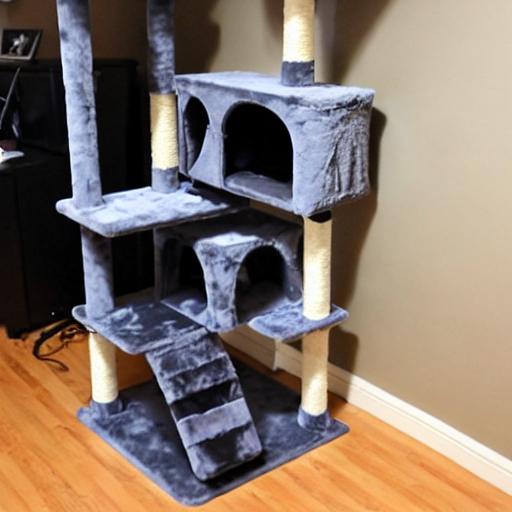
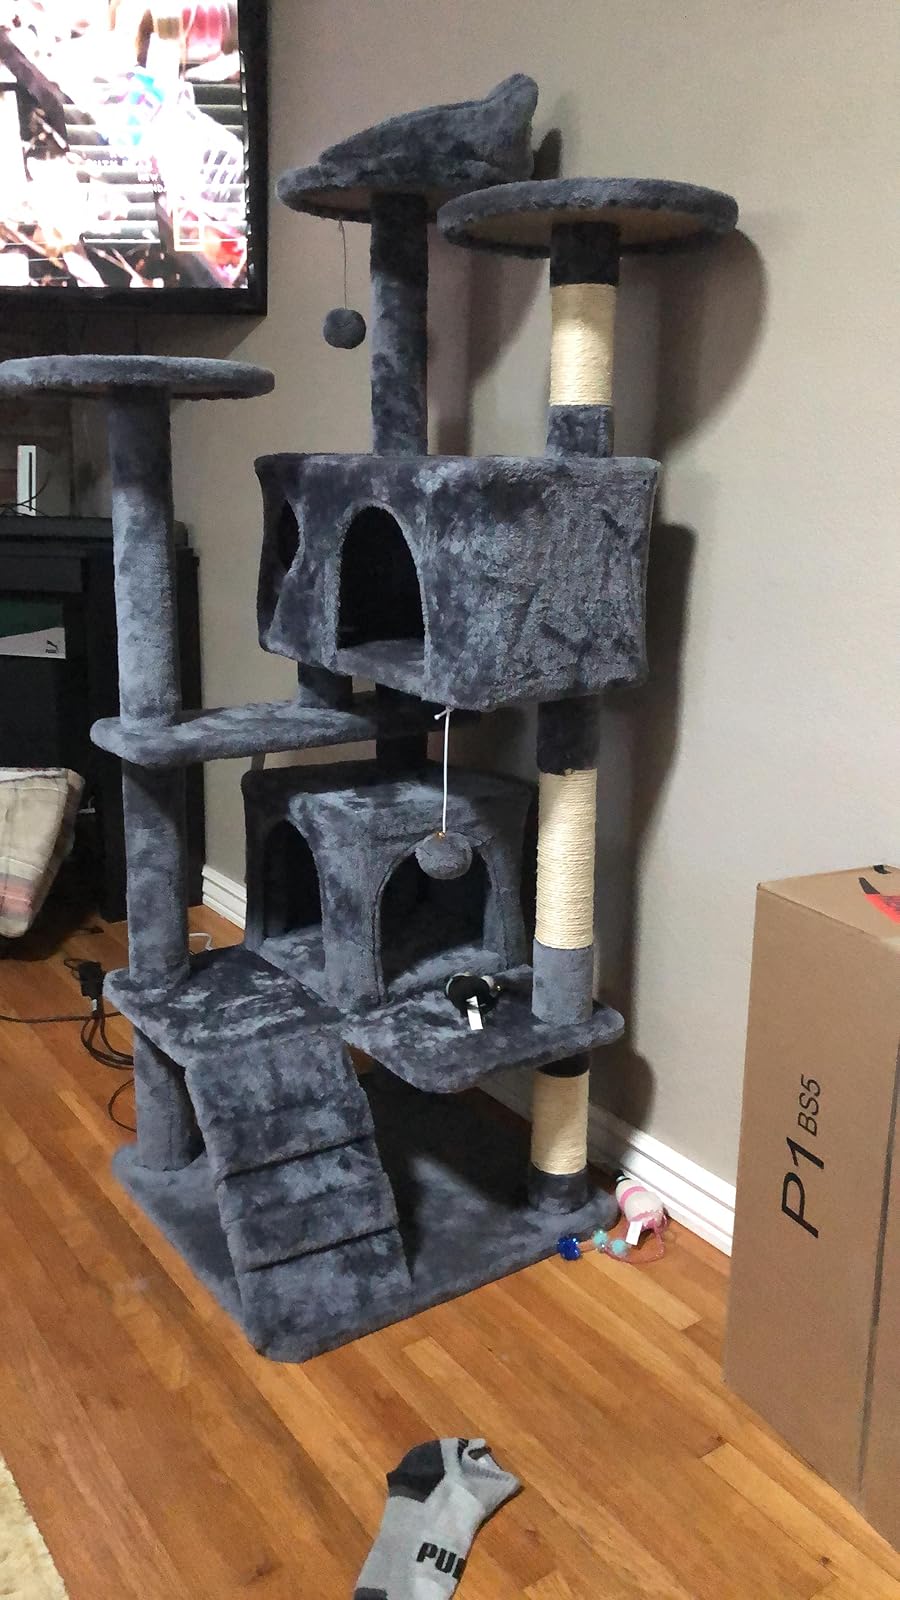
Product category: items_cat tree
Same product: no